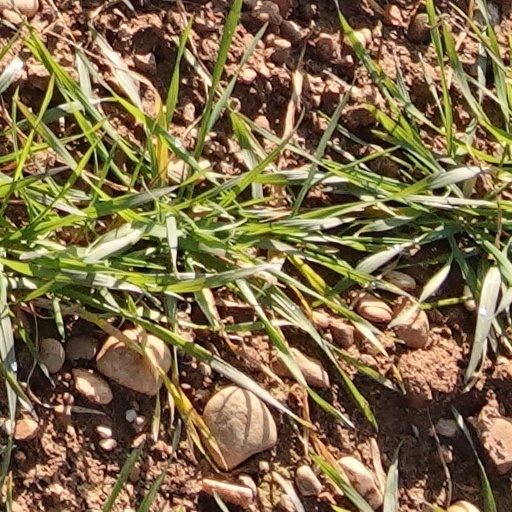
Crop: wheat